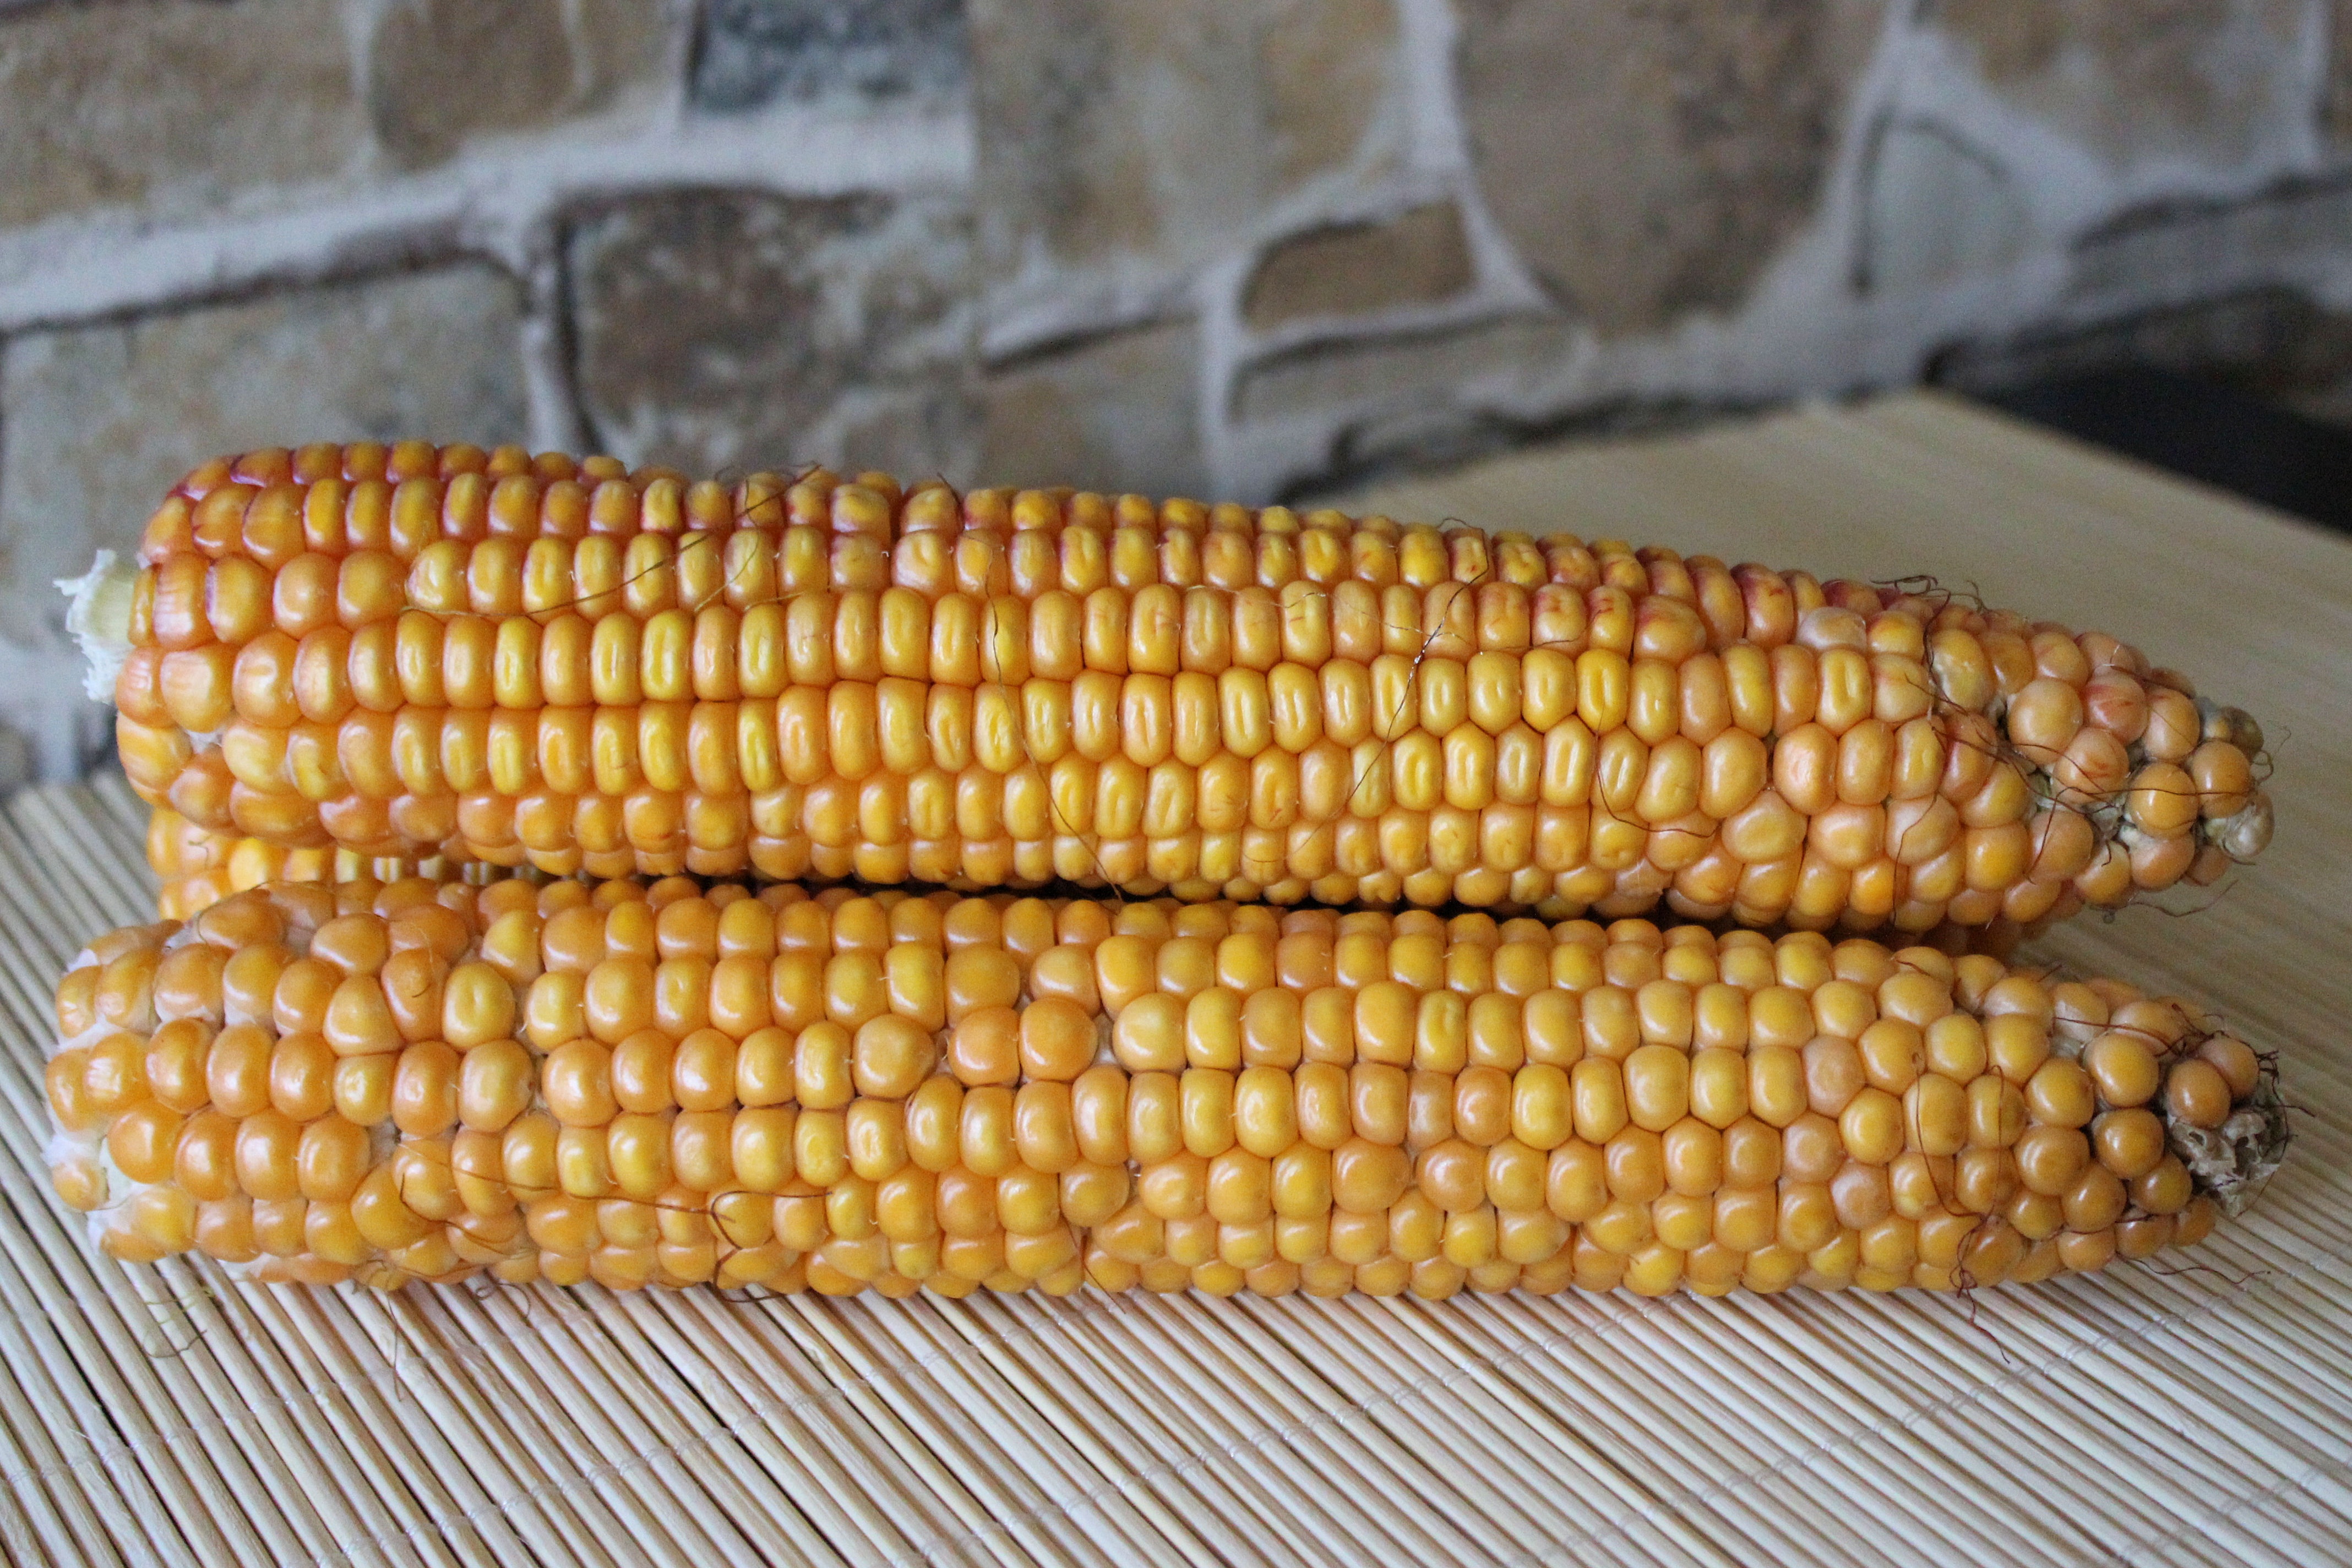
dish, food, produce, corn, cuisine, vegetables, sweet corn, vegetarian food, maize, corn on the cob, commodity, side dish, grass family, food grain